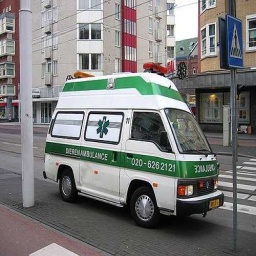
Label: ambulance